Tatiana C. Gfoeller

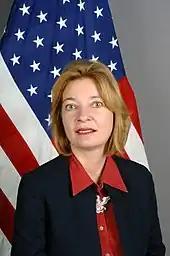
Tatiana C. Gfoeller

Tatiana C. Gfoeller (born 1960) is a veteran American diplomat. Since joining the Department of State in 1984, her foreign postings have included Poland, Saudi Arabia, Bahrain, the Soviet Union, Belgium, Russia, and Turkmenistan. Gfoeller has served as a Deputy Chief of Mission in Turkmenistan, Deputy Principal Officer in Russia, and Consul General in Jeddah, Saudi Arabia. She was awarded the Rusk Fellowship in 2000. Additionally, Gfoeller authored a book on U.S. foreign policy interests in the Caspian Basin and has taught master's degree classes in political science at Georgetown University. She is a member of numerous foreign affairs organizations, including the Council on Foreign Relations and speaks Russian, French, Polish, Italian, Spanish, and Arabic. From 2011 to 2017, Gfoeller was a political adviser to the U.S. Joint Chiefs of Staff in the Pentagon. From 2008 to 2011, she served as Ambassador to the Kyrgyz Republic.